Black-and-white warbler

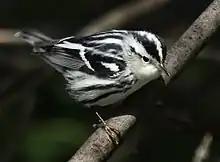
Columbus Park – Chicago

True to their name, black-and-white warblers are black and white in colour. Both sexes have black and white crowns with a white eyebrow, black streaking on a white belly, black wings with two white wing bars, a black tail, a black-and-white streaked back, streaky undertail coverts, and grey-black legs and feet. Breeding males have a black-and-white streaked throat and black cheek, while females have a grey cheek and a white-cream coloured throat and sides. First fall males are very similar to adult females in colour and patterning, while first fall females resemble adult females but with less streaking and a more noticeable buffy wash. Juveniles are heavily spotted, but are similar to first fall individuals otherwise.